Down Barns Moated Site

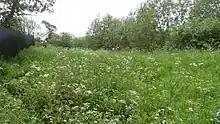

Down Barns Moated Site is a Scheduled Ancient Monument in Northolt in the London Borough of Ealing. It is the site of a medieval manor house, which does not survive, but the moat does. It was probably in existence by 1388, and is thought to have been abandoned in the sixteenth century. Excavations were undertaken in the 1950s and 1960s, but the results are not known. Pottery previously excavated here was originally identified as Saxon, but now thought to be prehistoric.